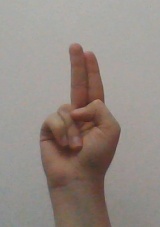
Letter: taa